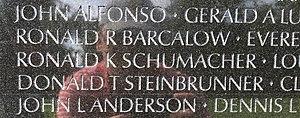
Don Steinbrunner, né le 5 avril 1932 à Bellingham et mort au combat le 20 juillet 1967 à Kon Tum, est un joueur professionnel de football américain et un militaire américain.